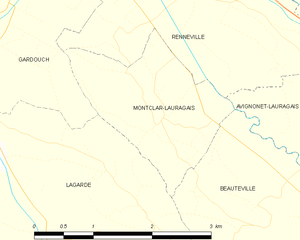
Montclar-Lauragais est une commune française située dans le département de la Haute-Garonne, en région Occitanie.